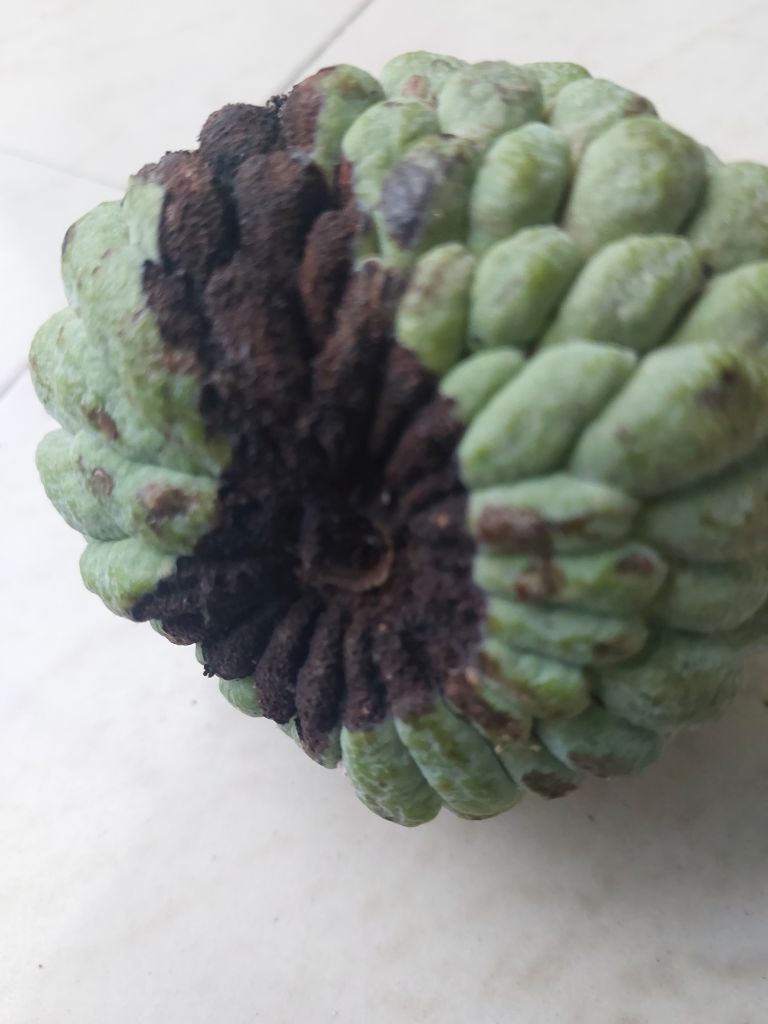
Disease label: Diplodia Rot